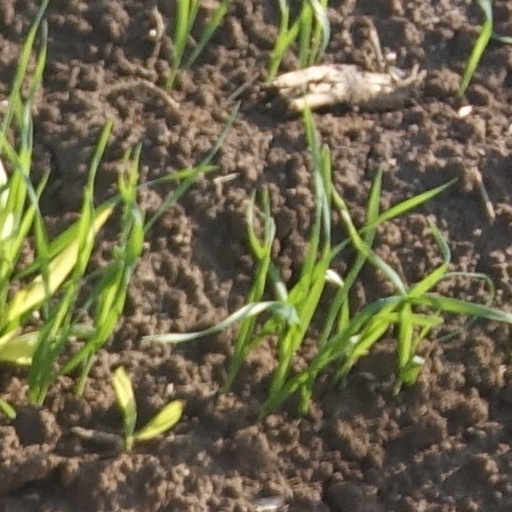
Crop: wheat